Cloud9 League of Legends

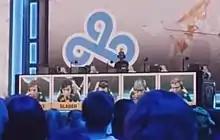
Cloud9 in the group stage at Worlds 2019

In the 2019 LCS Spring Split, Cloud9 secured the second seed and a bye to the semifinals of the playoffs after a win over FlyQuest on March 23. With a win over Clutch Gaming in their final regular season match, the team closed out the regular season with a 14–4 record. Licorice was named to the LCS All-Pro 1st Team and was the runner-up for the league's Most Valuable Player award, while head coach Reapered was named the Coach of the Split for the second split in a row. In the playoffs, Cloud9 faced Team SoloMid in the semifinals on April 13. After winning the first two games of the series, Cloud9 dropped the following three to lose the match by a score of 2–3.